John Draper

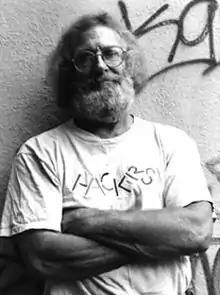
John Draper in Canberra, Australia, 1995

Draper was introduced to the world of phone phreaking in 1969 by Denny Teresi, who, like Draper, was a pirate radio broadcaster. Accounts of how their first meeting came about differ in the retelling. Sometime after his discharge from the Air Force and while he was living in San Jose, Draper received a phone call from Teresi, a blind teenager living in a San Jose suburb. In one version, the call came after Draper had broadcast his phone number seeking feedback from listeners. In another version, the call was a chance wrong number dialed by Teresi, that ended up in a conversation. Whatever the circumstances, that call led to Draper seeking Teresi out and ultimately meeting him at his home in the San Jose suburbs. Teresi told Draper about a network of friends who called themselves phone phreaks, many of whom were also blind. Using cassette tape recordings and a Farfisa electric organ to replicate electronic tones used to control it, they explored the phone network to understand how it worked and to make free long distance calls. Among the group of friends was Joseph Engressia, who went by the moniker Joybubbles, who had perfect pitch and could whistle precisely the 2600 hertz tone used by AT&T to indicate that a trunk line was available to make a call. Gathering around clusters of payphones, they would play the tones into the receiver and explore the network, calling distant locations for free.